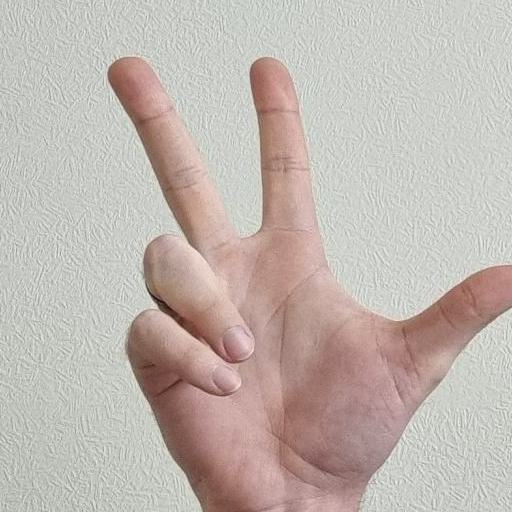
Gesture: three2